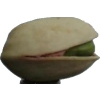
Label: pistachio